James Lawrell

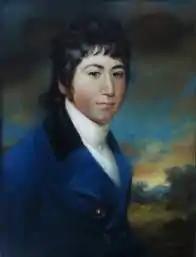
James Lawrell at Eton

Lawrell was educated at Eton College. While at Eton, he was one of the Eton XI flogged in 1796 for taking part in a forbidden cricket match: it was against Westminster School, on Hounslow Heath. He matriculated at Christ Church, Oxford in 1800.